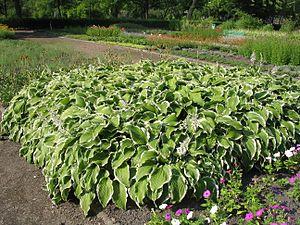
Hosta sieboldii est une espèce d'Hosta originaire du centre et du sud du Japon. Elle doit son nom au botaniste Franz von Siebold qui a introduit ce genre dans les années 1830 en Europe. Elle se plaît à mi-ombre.